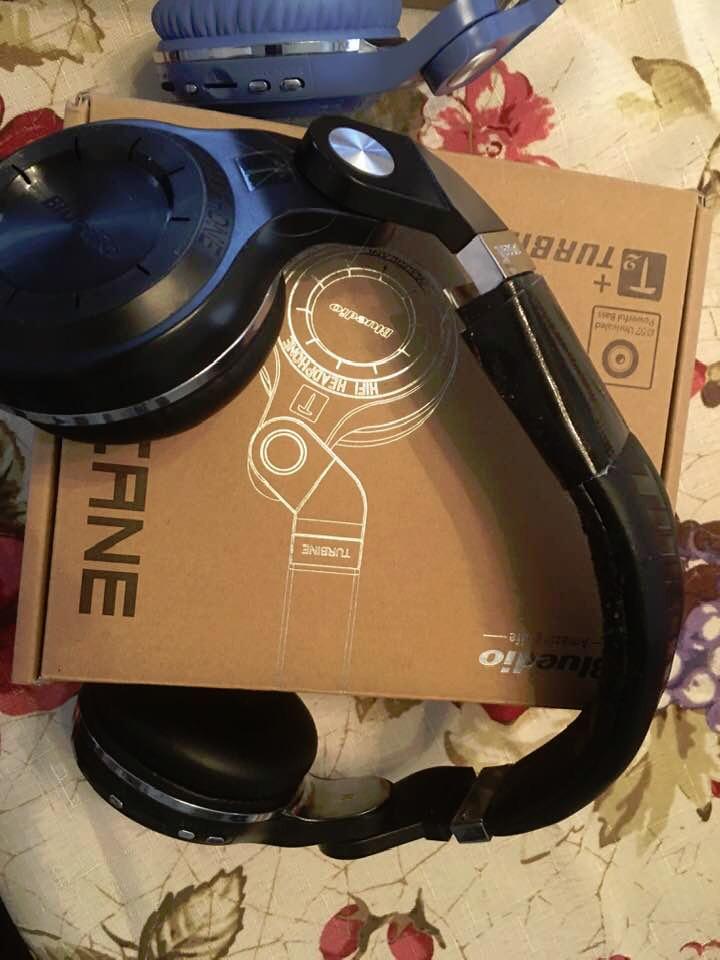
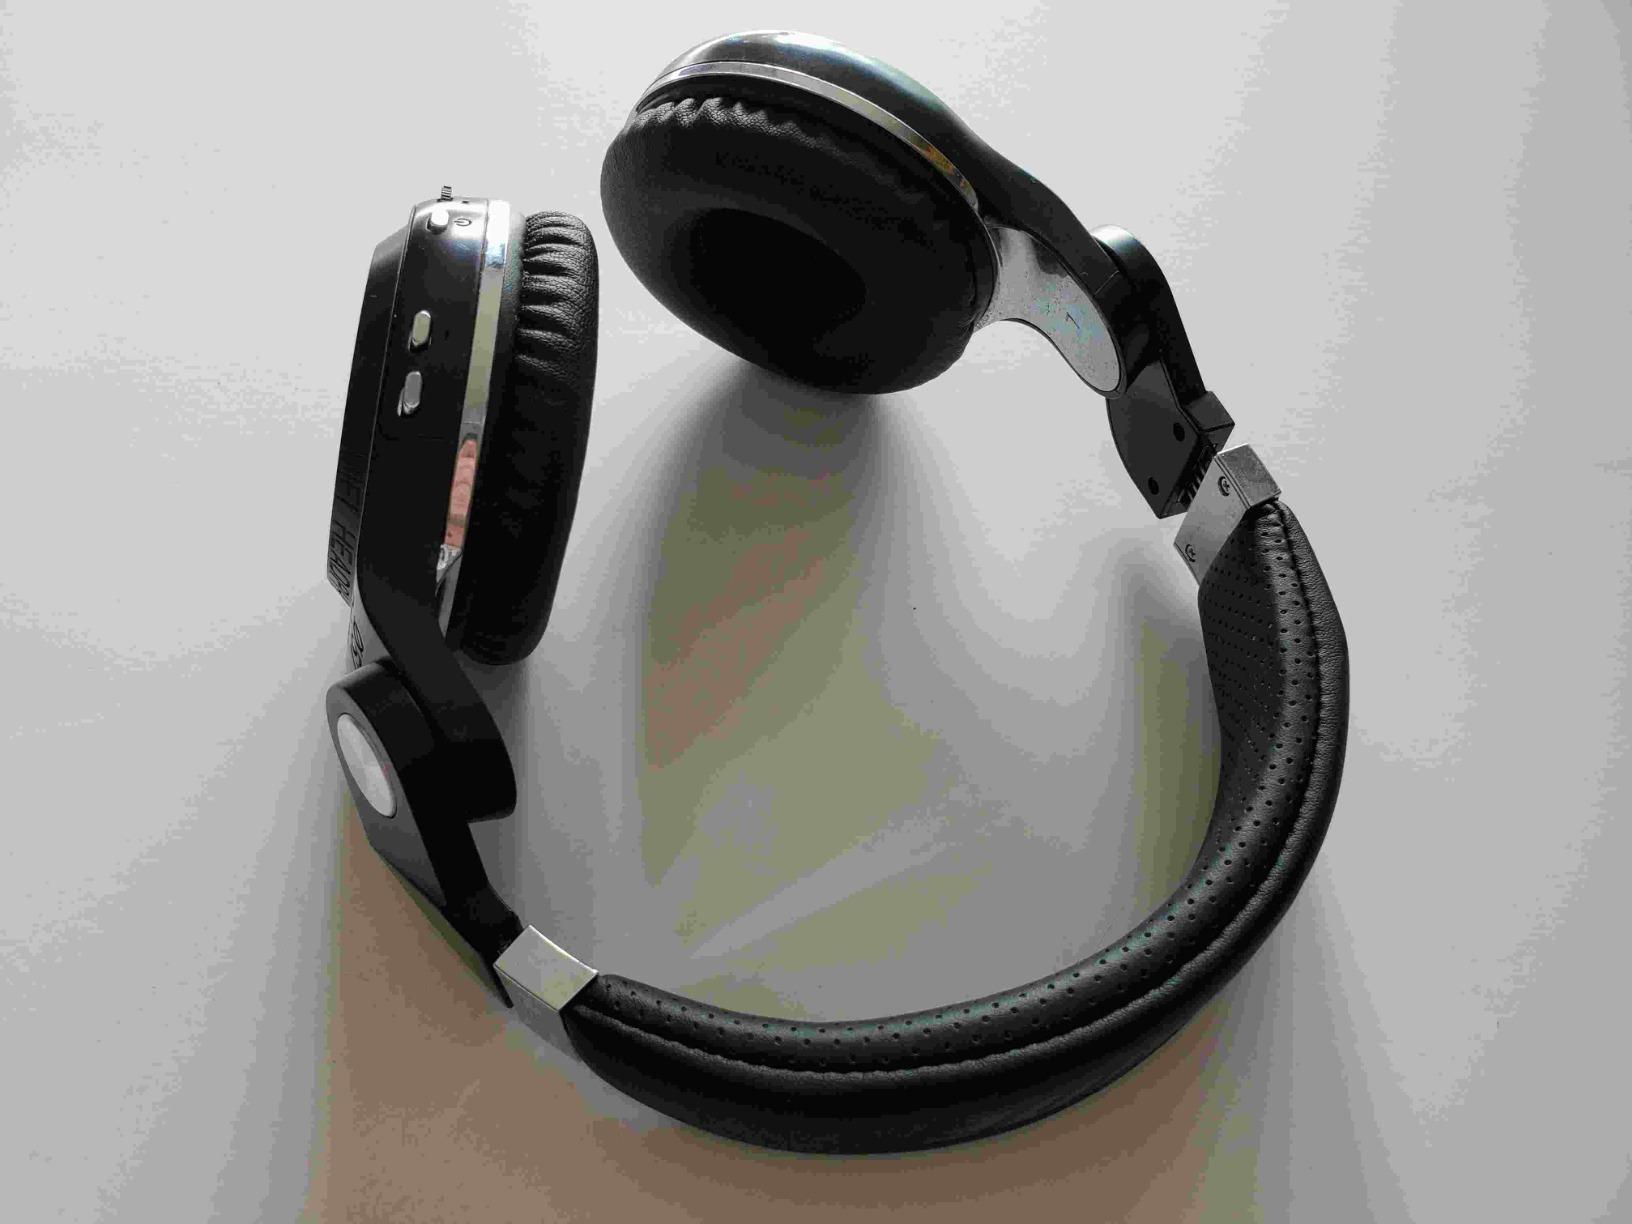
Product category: headphones
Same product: yes